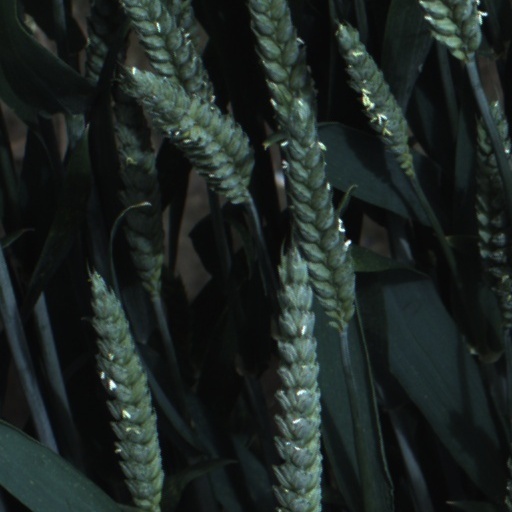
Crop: wheat